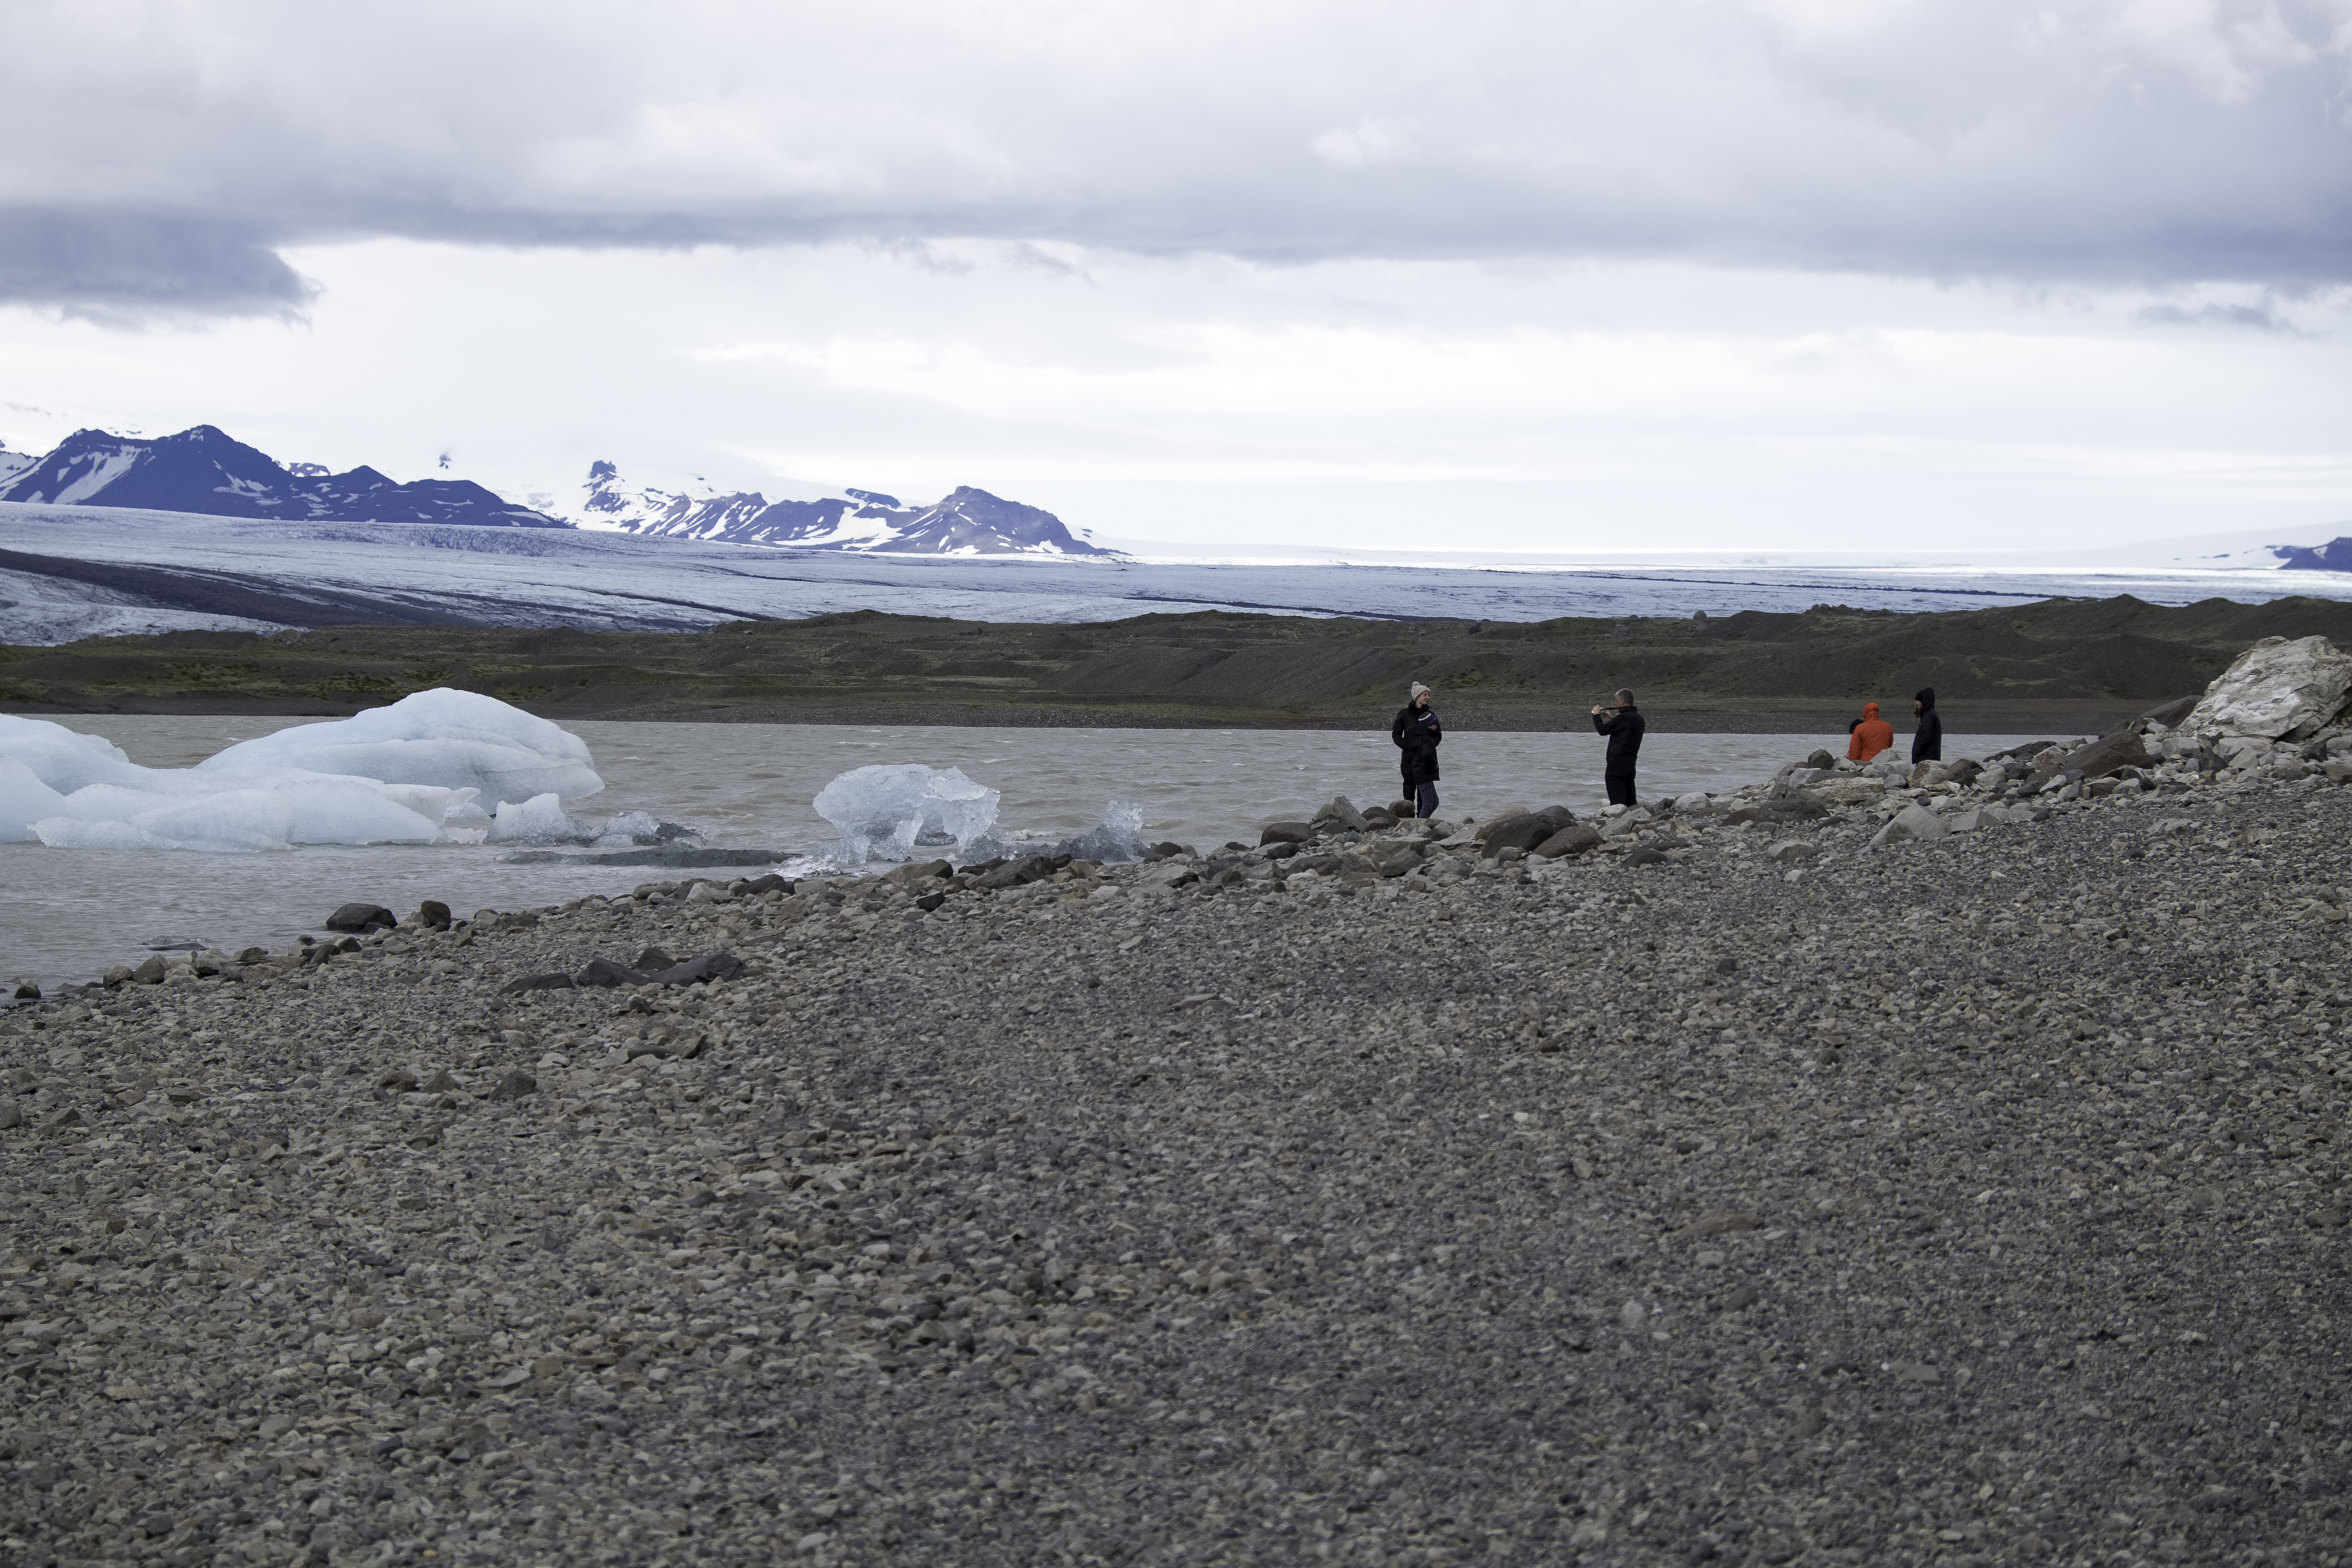
beach, sea, coast, sand, ocean, wilderness, mountain, shore, lake, travel, fujifilm, glacier, lagoon, bay, iceland, terrain, is, geology, fuji, loch, fujixt1, fujix, east, fjallsrlnglacierlagoon, fjallsrln, landform, mudflat, natural environment, geographical feature